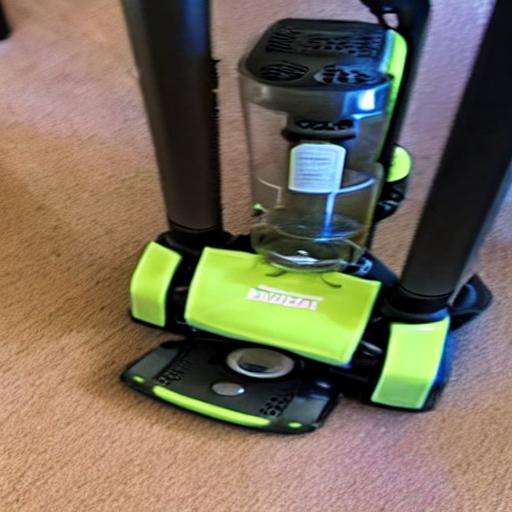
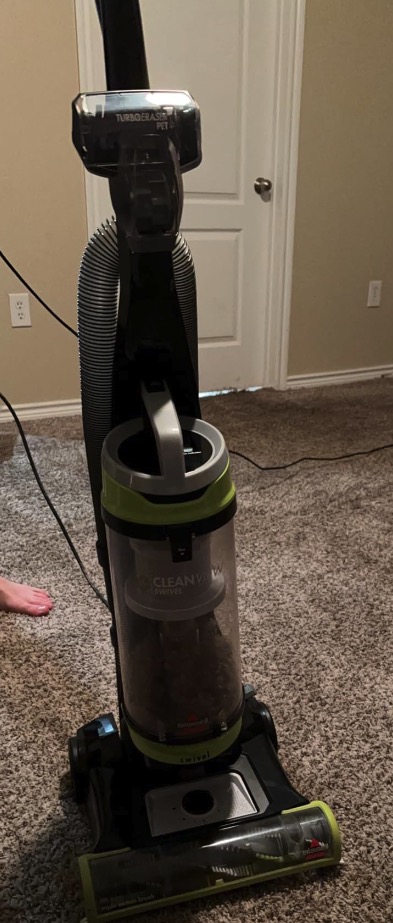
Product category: items_vacuum
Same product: no